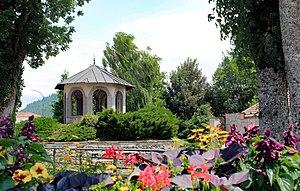
Vagney en fleurs.
Vagney est une commune française, dans le département des Vosges et le canton de La Bresse, en région Grand Est.